George Giffen

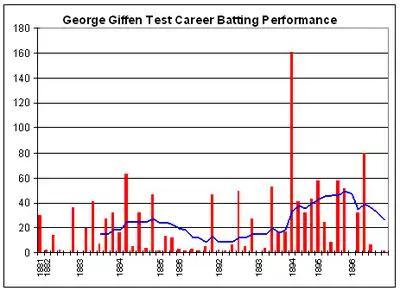
George Giffen's Test career batting graph.

His first class performances include many achievements. Nine times he scored a century and took 10 wickets in the one match. Twice he scored a century and took more than a dozen wickets. No other cricketer in the world has ever done it. He is the only bowler in the world to snare 16 wickets in a match five times. He was the first to take 17. When he was 24 he became the first bowler outside England to get a whole side out with 10–66.